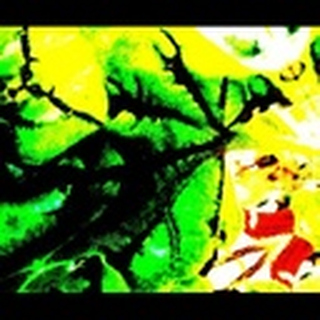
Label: cotton_bacterial_blight